Al Williamson

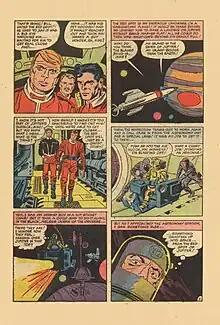
"Race for the Moon" #2 (September 1958), art by Jack Kirby and Al Williamson.

From 1949 to 1951, Williamson worked on science-fiction and Western stories for publishers such as American Comics Group (AGC), Avon Publications, Fawcett Comics, Standard Comics, and, possibly, Toby Press. He began collaborating with Frank Frazetta, who often inked his work; and with Roy Krenkel, who often did backgrounds. Examples of his work from that period include "Chief Victorio's Last Stand", in Avon's "Chief Victorio's Apache Massacre" (no number, no month, 1951); "Death in Deep Space", in Magazine Enterprises' "Jet" #4 (no month, 1951); and "Skull of the Sorcerer", in ACG's "Forbidden Worlds" #3 (Dec. 1951), inked by Wally Wood.